Area codes 631 and 934

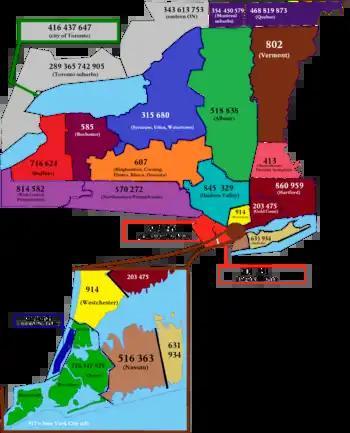
Area codes in New York state; area codes 631 and 934 highlighted in darker yellow

Area codes 631 and 934 are the telephone area codes in the North American Numbering Plan (NANP) for Suffolk County, New York, on Long Island. Area code 631 was created in 1999 in a split of 516 and 934 was added as an overlay in 2016. Communities in the numbering plan area include Babylon, Huntington, Islip, Smithtown, Brookhaven, Riverhead, Southampton, Southold, Shelter Island, and East Hampton.